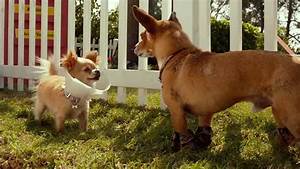
Label: cane